Hermann II, Count of Celje

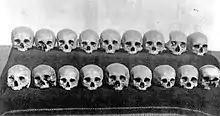
Skulls of the counts of Celje

Hermann died in Pressburg on 13 October 1435. Tvrtko indeed died childless, but only eight years later, and Hermann thus never became King of Bosnia. As it happened, the Bosnian crown never passed to the House of Celje at all. Hermann was buried in the Pleterje Charterhouse, a monastery he had founded in 1403 as the last Carthusian monastery in the Slovene lands. The Celje were recognized as princes of the Holy Roman Empire a year following his death, though there is spurious evidence that suggests this may have taken place shortly before Hermann's death, on 27 September 1435. Hermann's allodial titles passed undivided to his firstborn and the only son who outlived him, the 56-year-old Frederick II.